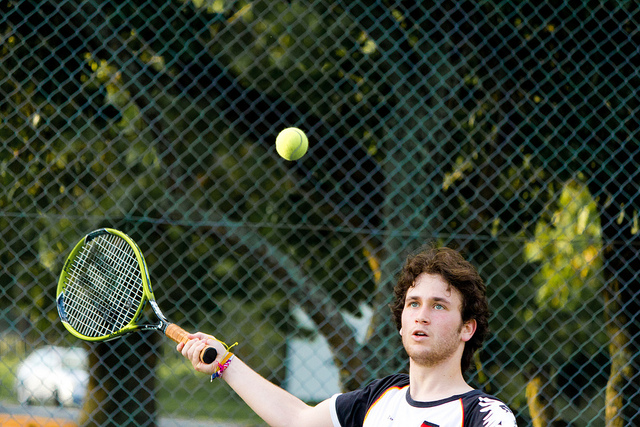
người đàn ông đang cầm vợt tennis đỡ bóng cao